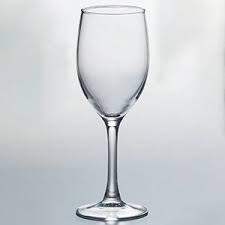
Label: glass